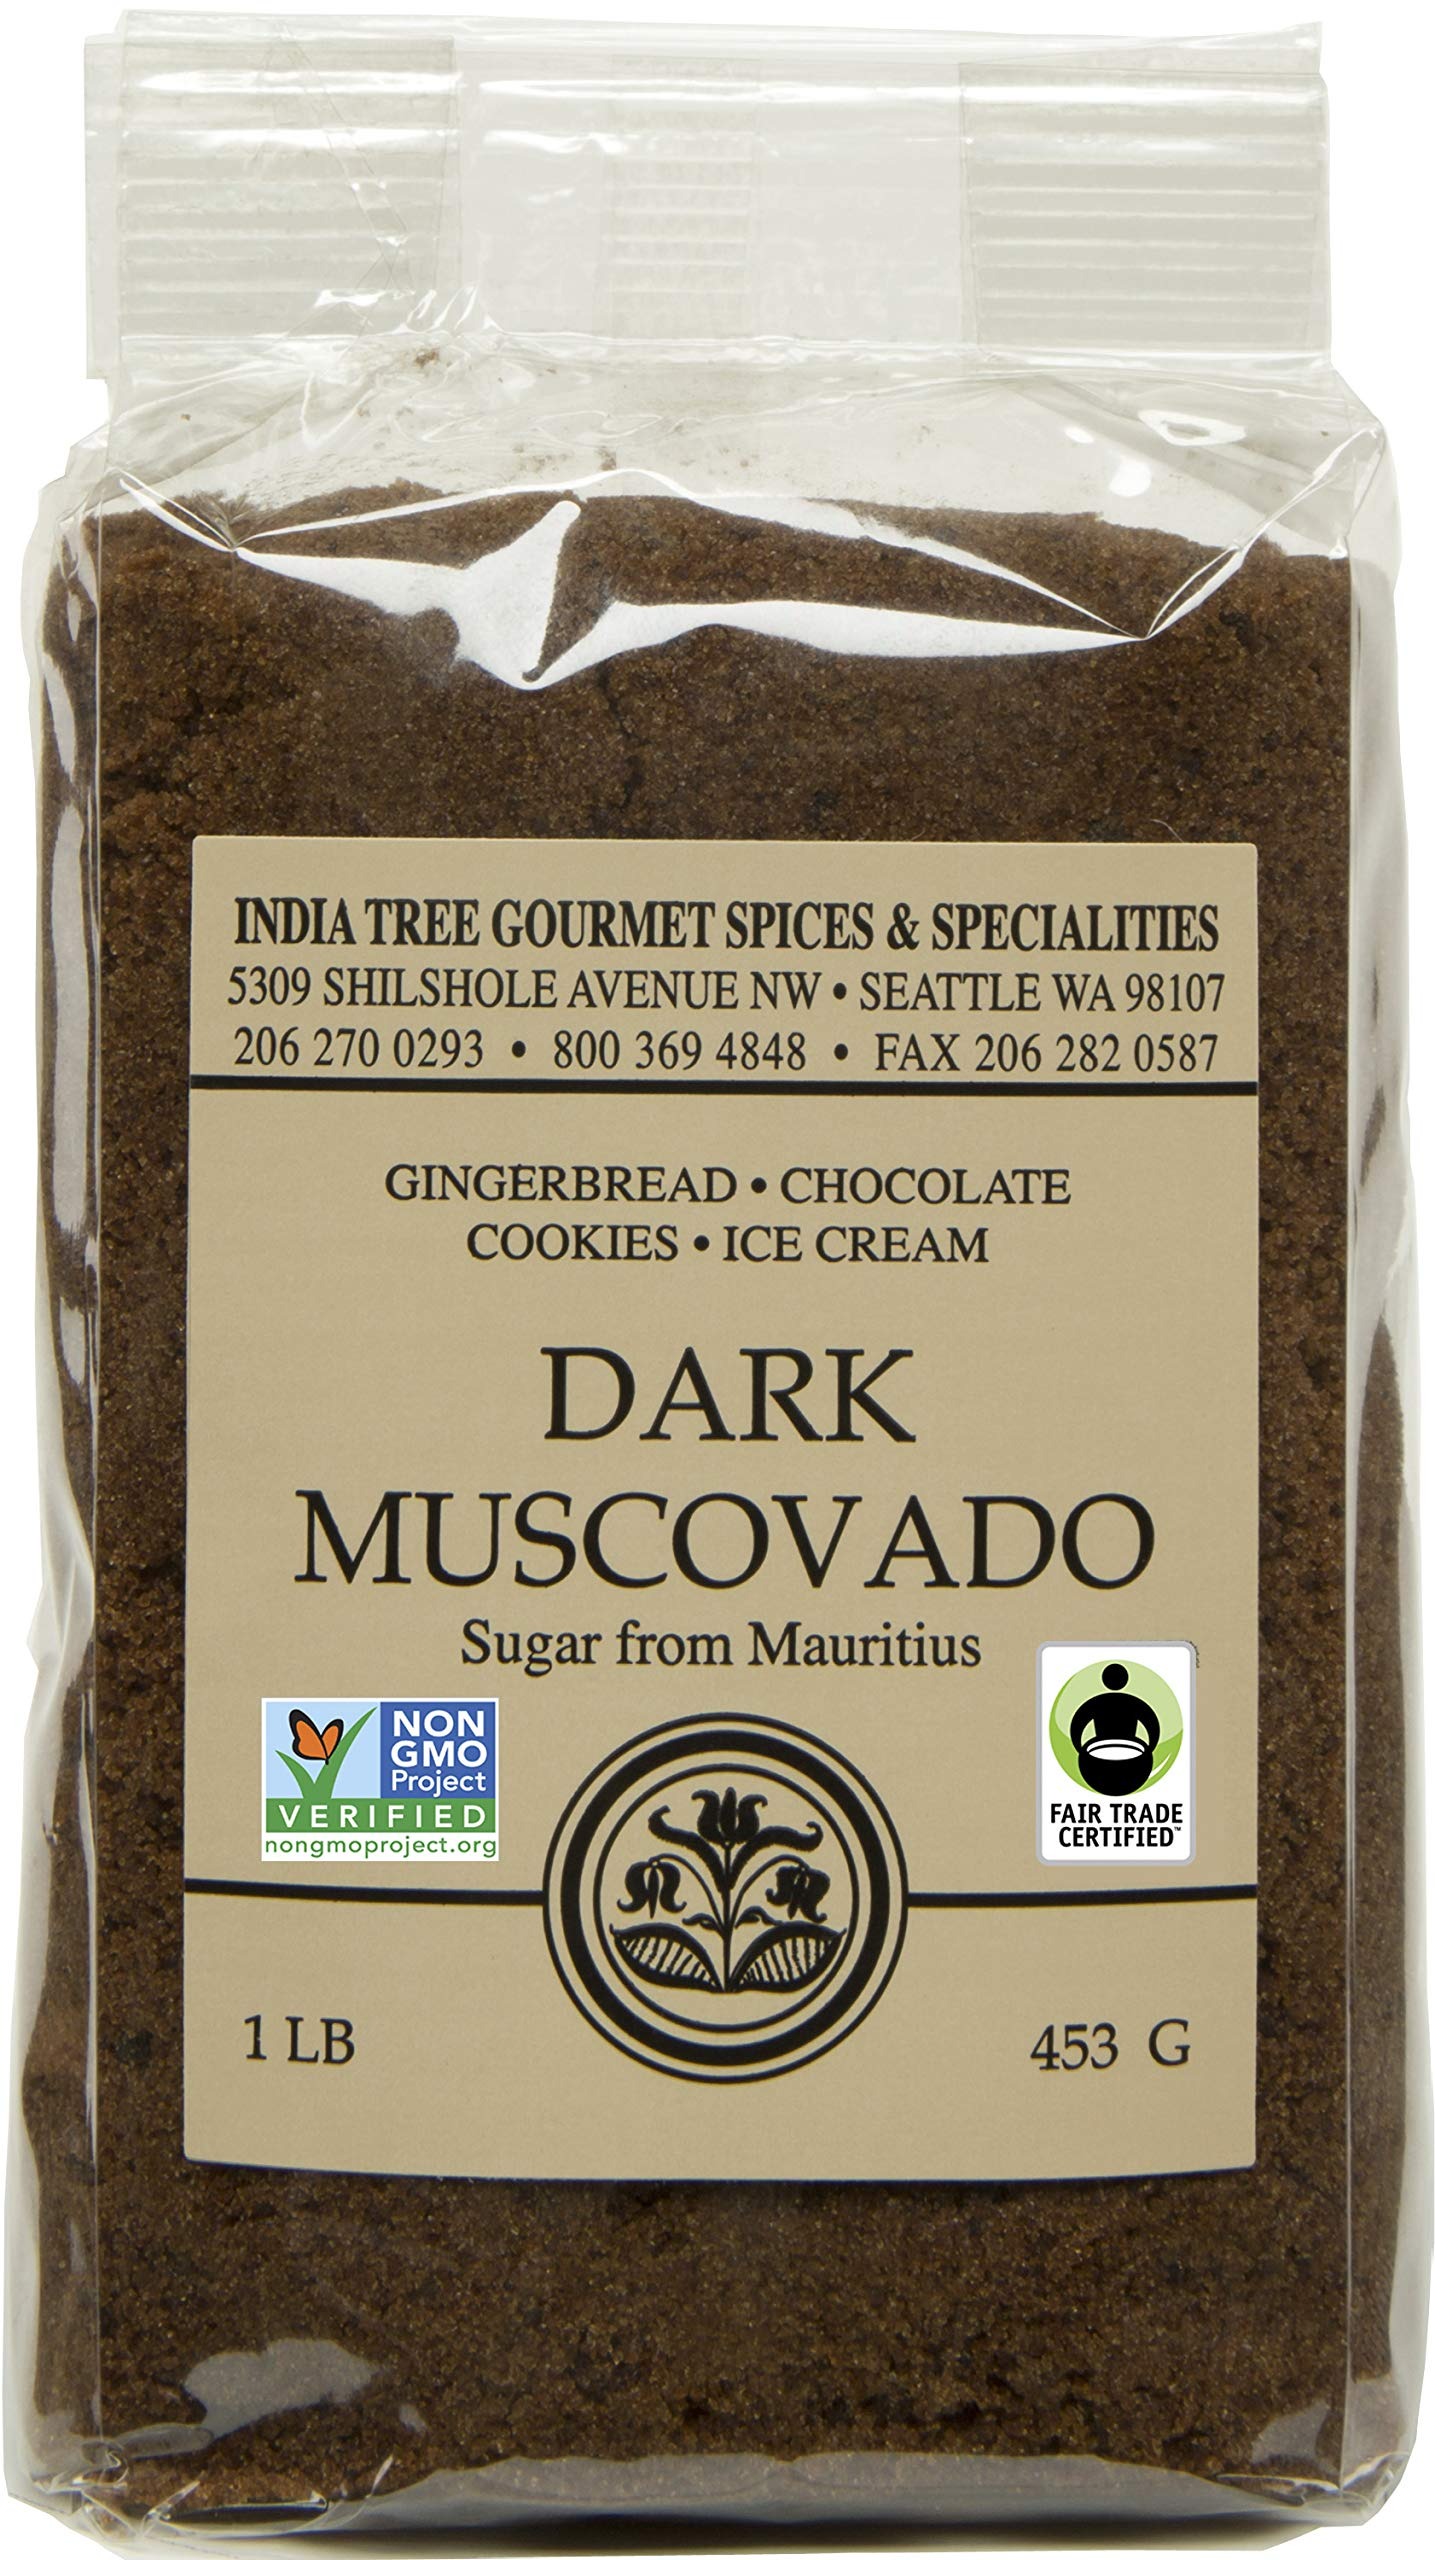
Item Name: India Tree Dark Muscovado Sugar, 1 lb (Pack of 4)
Bullet Point 1: India Tree Dark Muscovado Sugar from the African island of Mauritius has a fine, moist texture, a high molasses content
Bullet Point 2: The strong lingering flavor goes well with other rich flavors - as in gingerbread, coffee, chocolate cakes and fudge
Bullet Point 3: For a more robust flavor with your favorite recipes, use in place of dark brown sugar
Bullet Point 4: India Tree Dark Muscovado Sugar takes its flavor and color from the sugar cane juice from which it is made
Bullet Point 5: Sugar milled in Mauritius is particularly special because it retains much of the flavor of the cane grown on soil rich with volcanic ash
Value: 4.0
Unit: pound

Price: 33.95